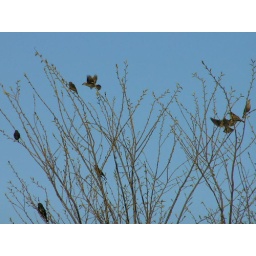
Brown headed cowbirds in tree across from my house